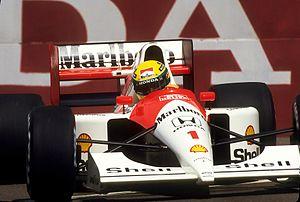
Le Grand Prix automobile des États-Unis est un événement sportif de course automobile de Formule 1 qui a eu lieu aux États-Unis pour la première fois en 1908.